The Infinity Race

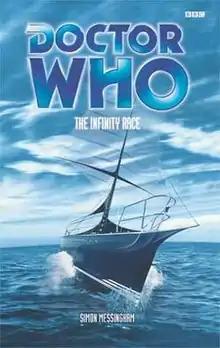

The Infinity Race is a BBC Books original novel written by Simon Messingham and based on the long-running British science fiction television series "Doctor Who". It features the Eighth Doctor, Fitz and Anji.